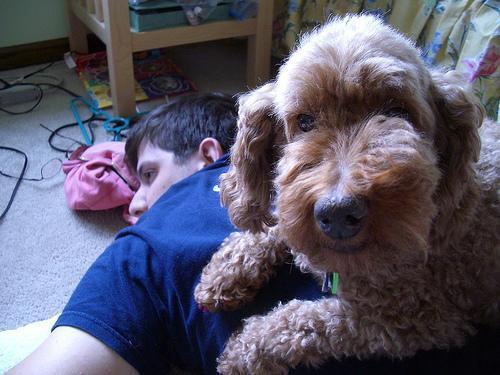
miniature_poodle